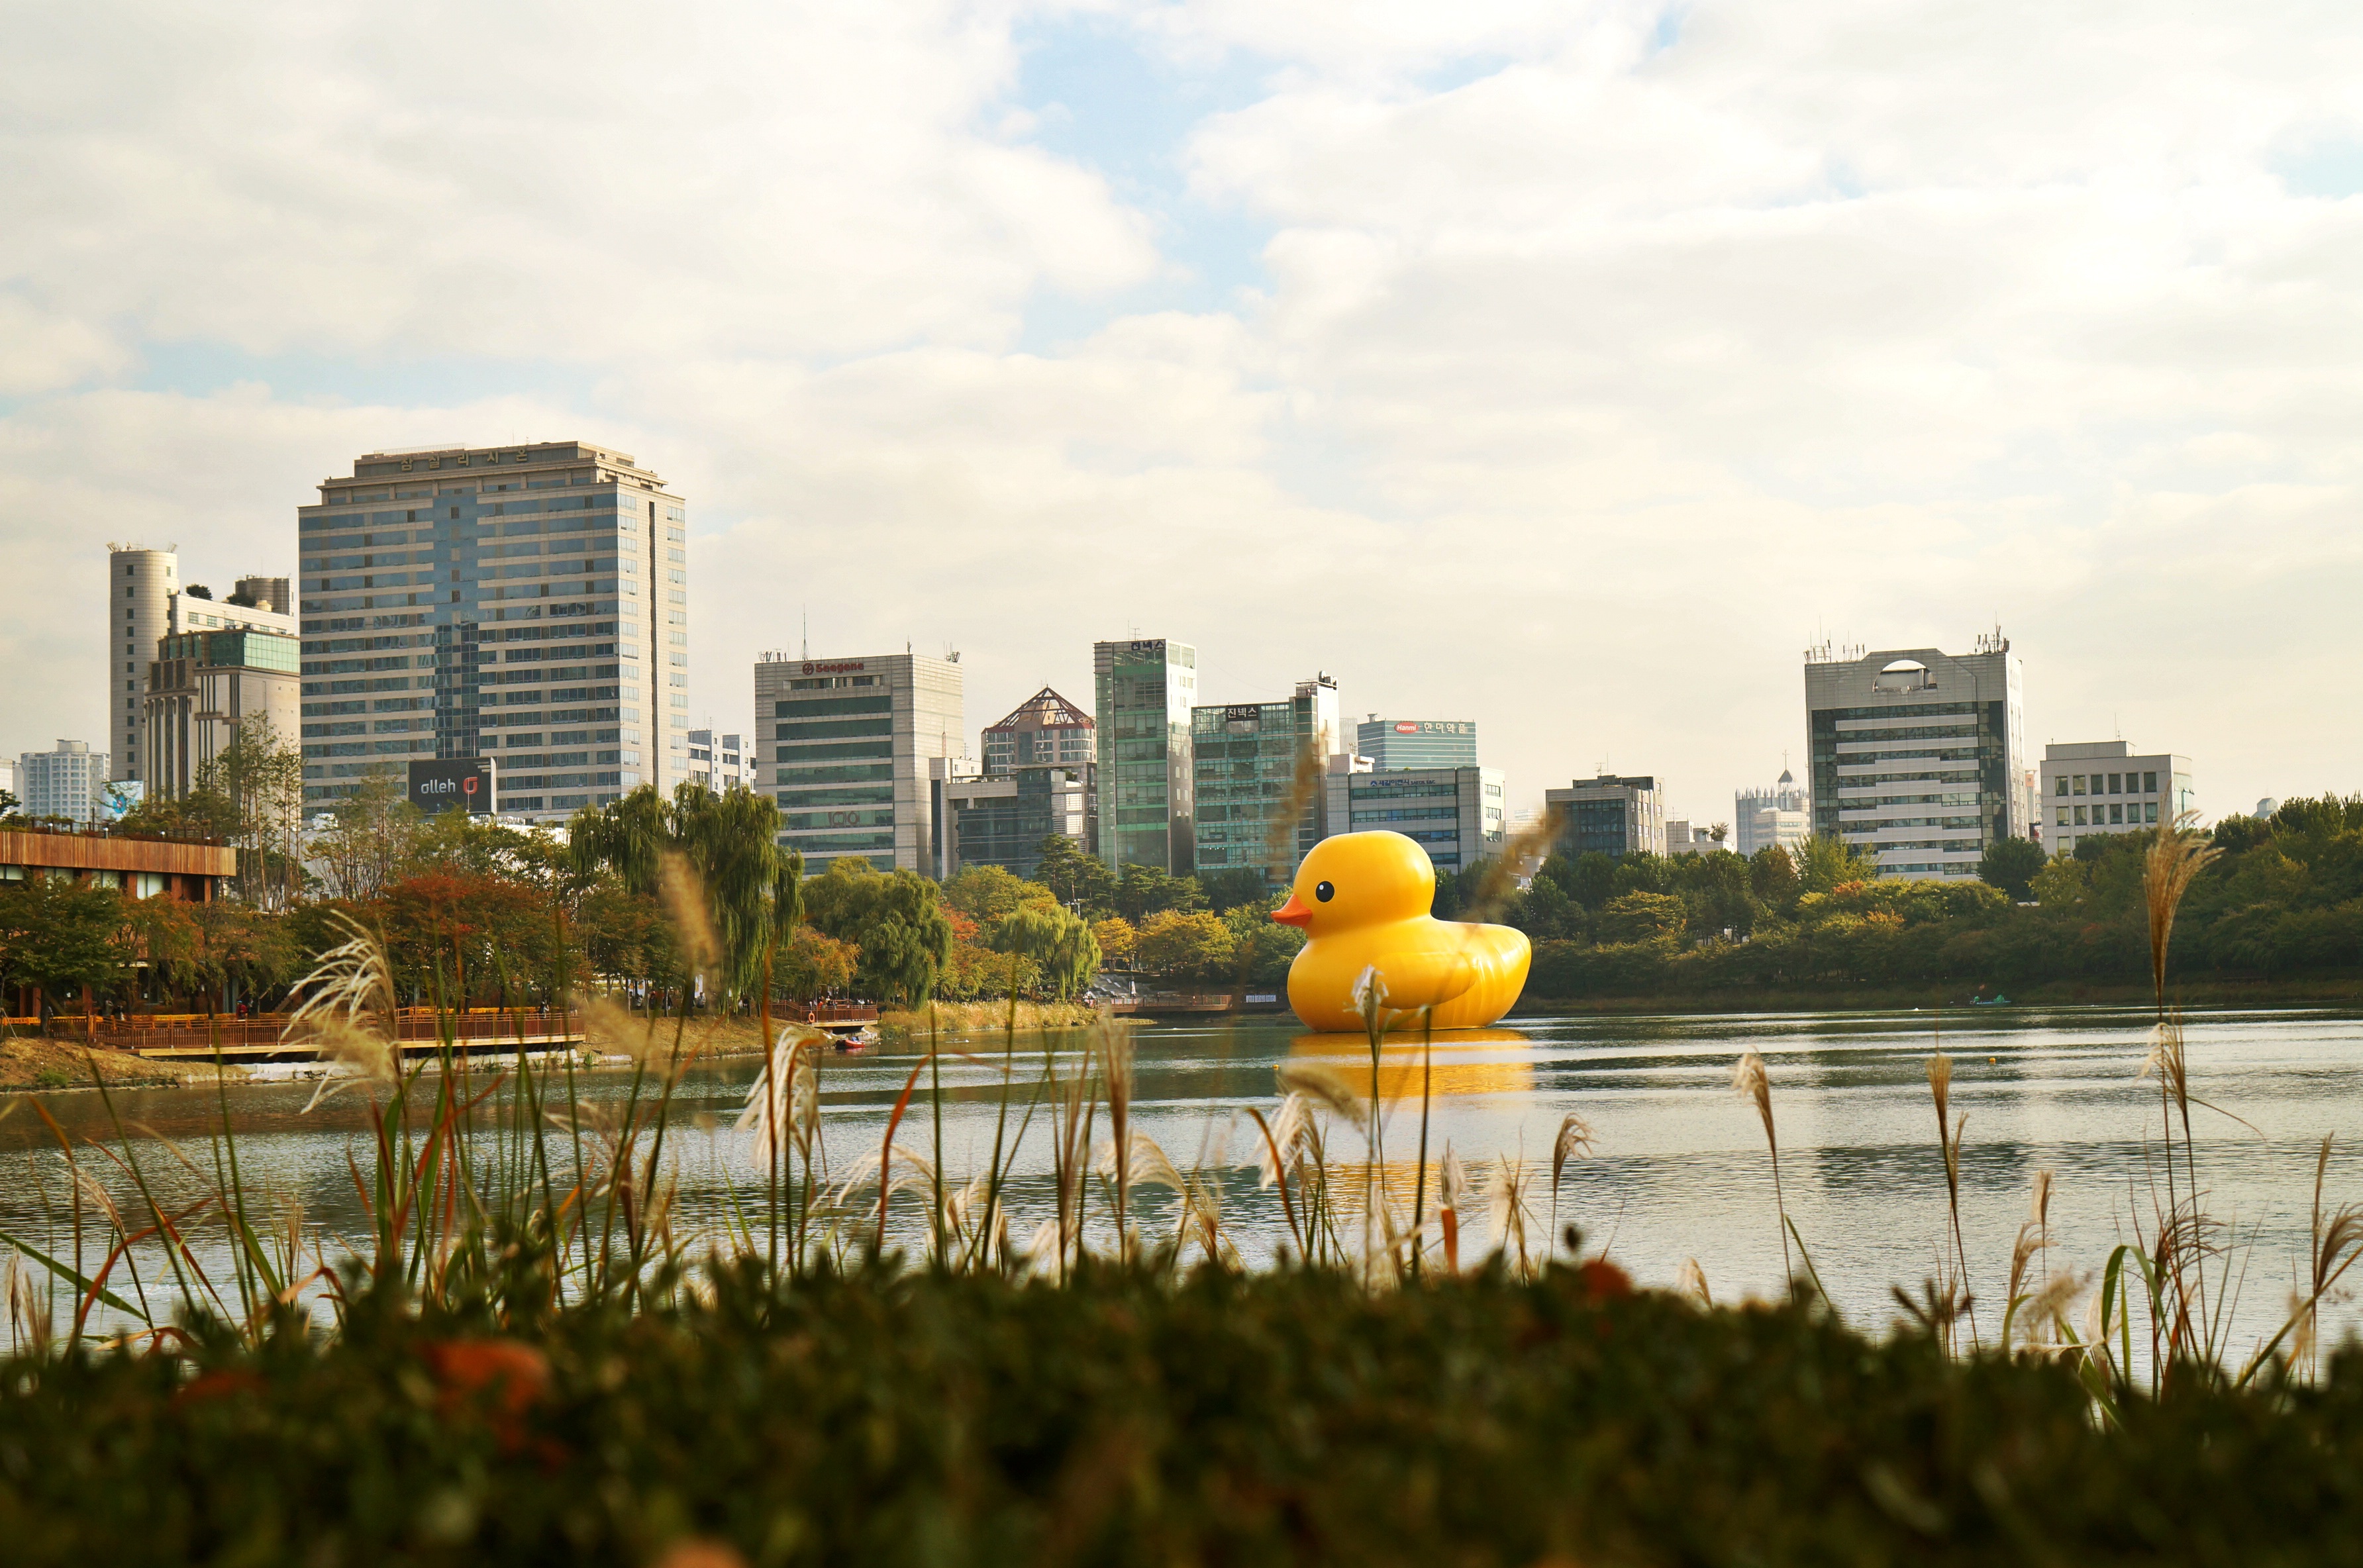
landscape, water, nature, sky, skyline, morning, flower, city, river, cityscape, downtown, evening, reflection, park, waterway, duck, rubber duck, urban area, human settlement